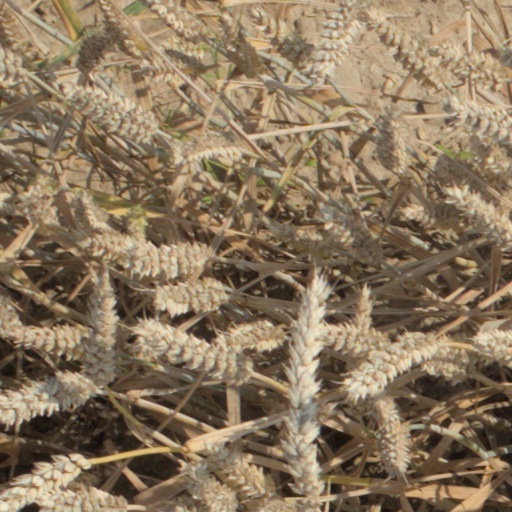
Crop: wheat